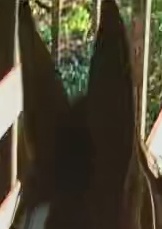
Face region: ears (position_of_ears)
Pain indicator: not_present